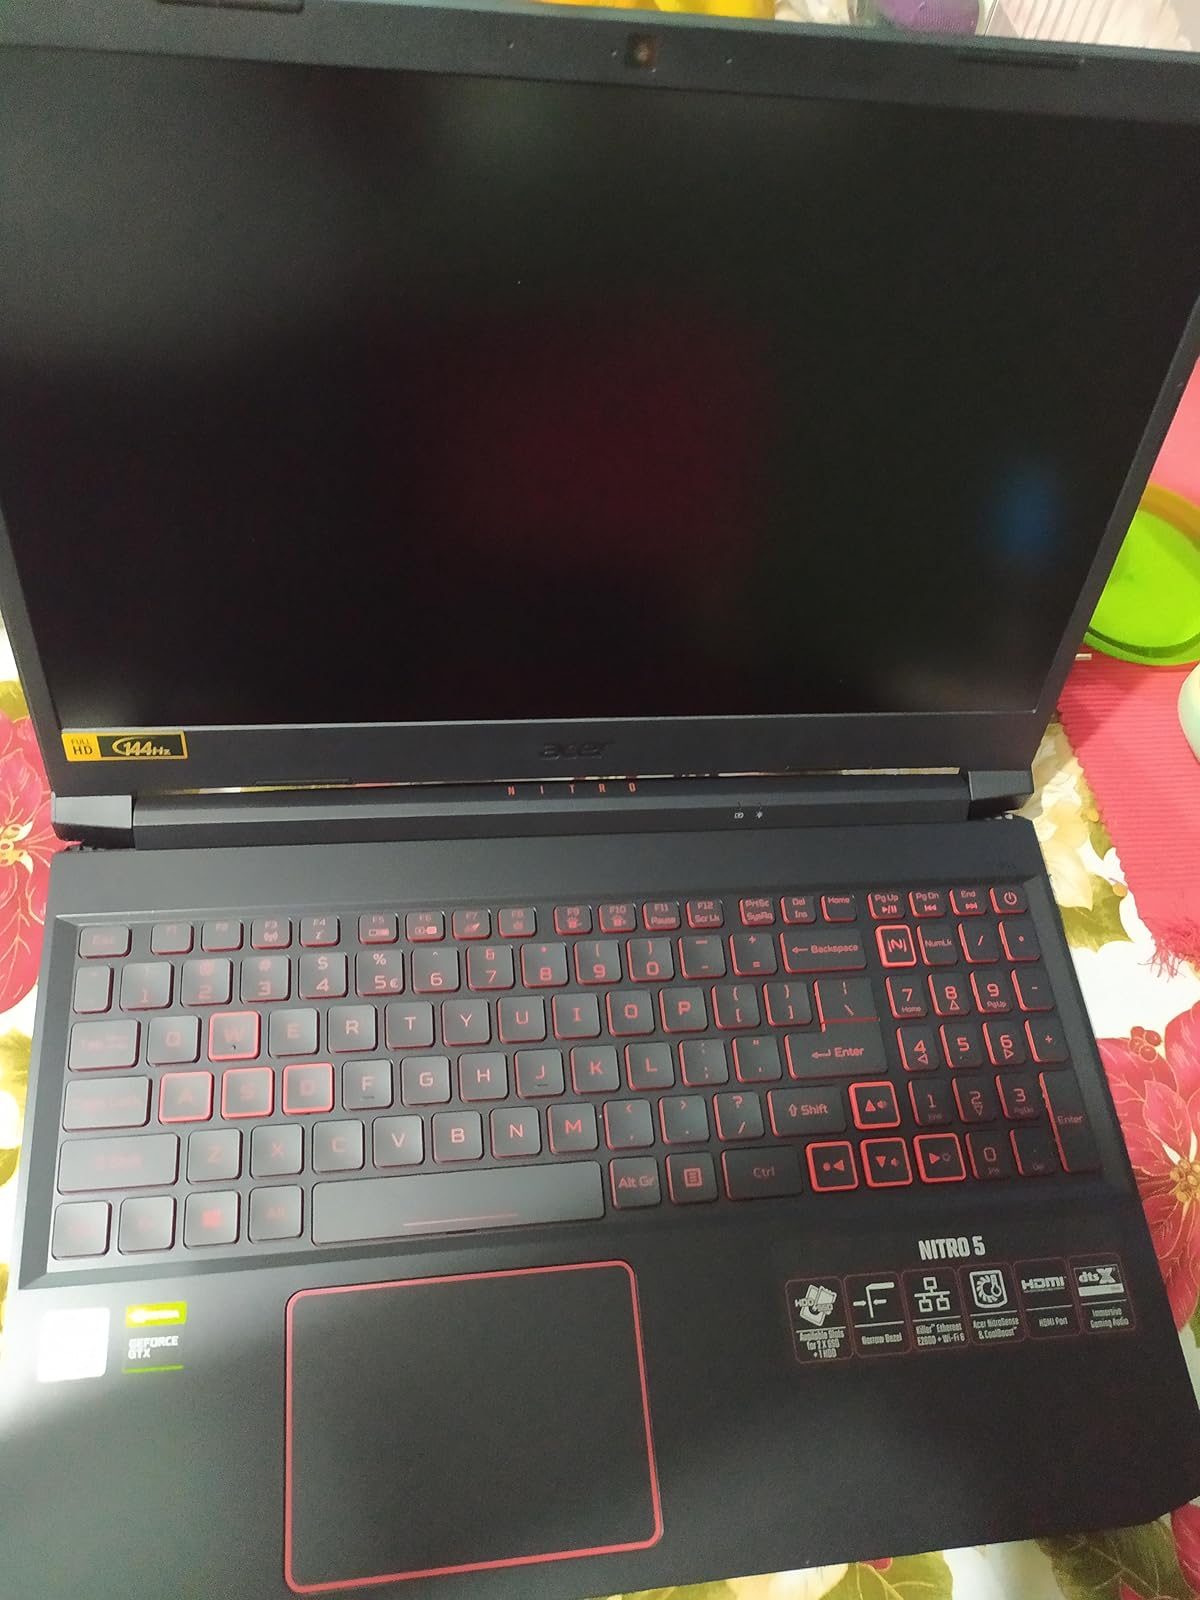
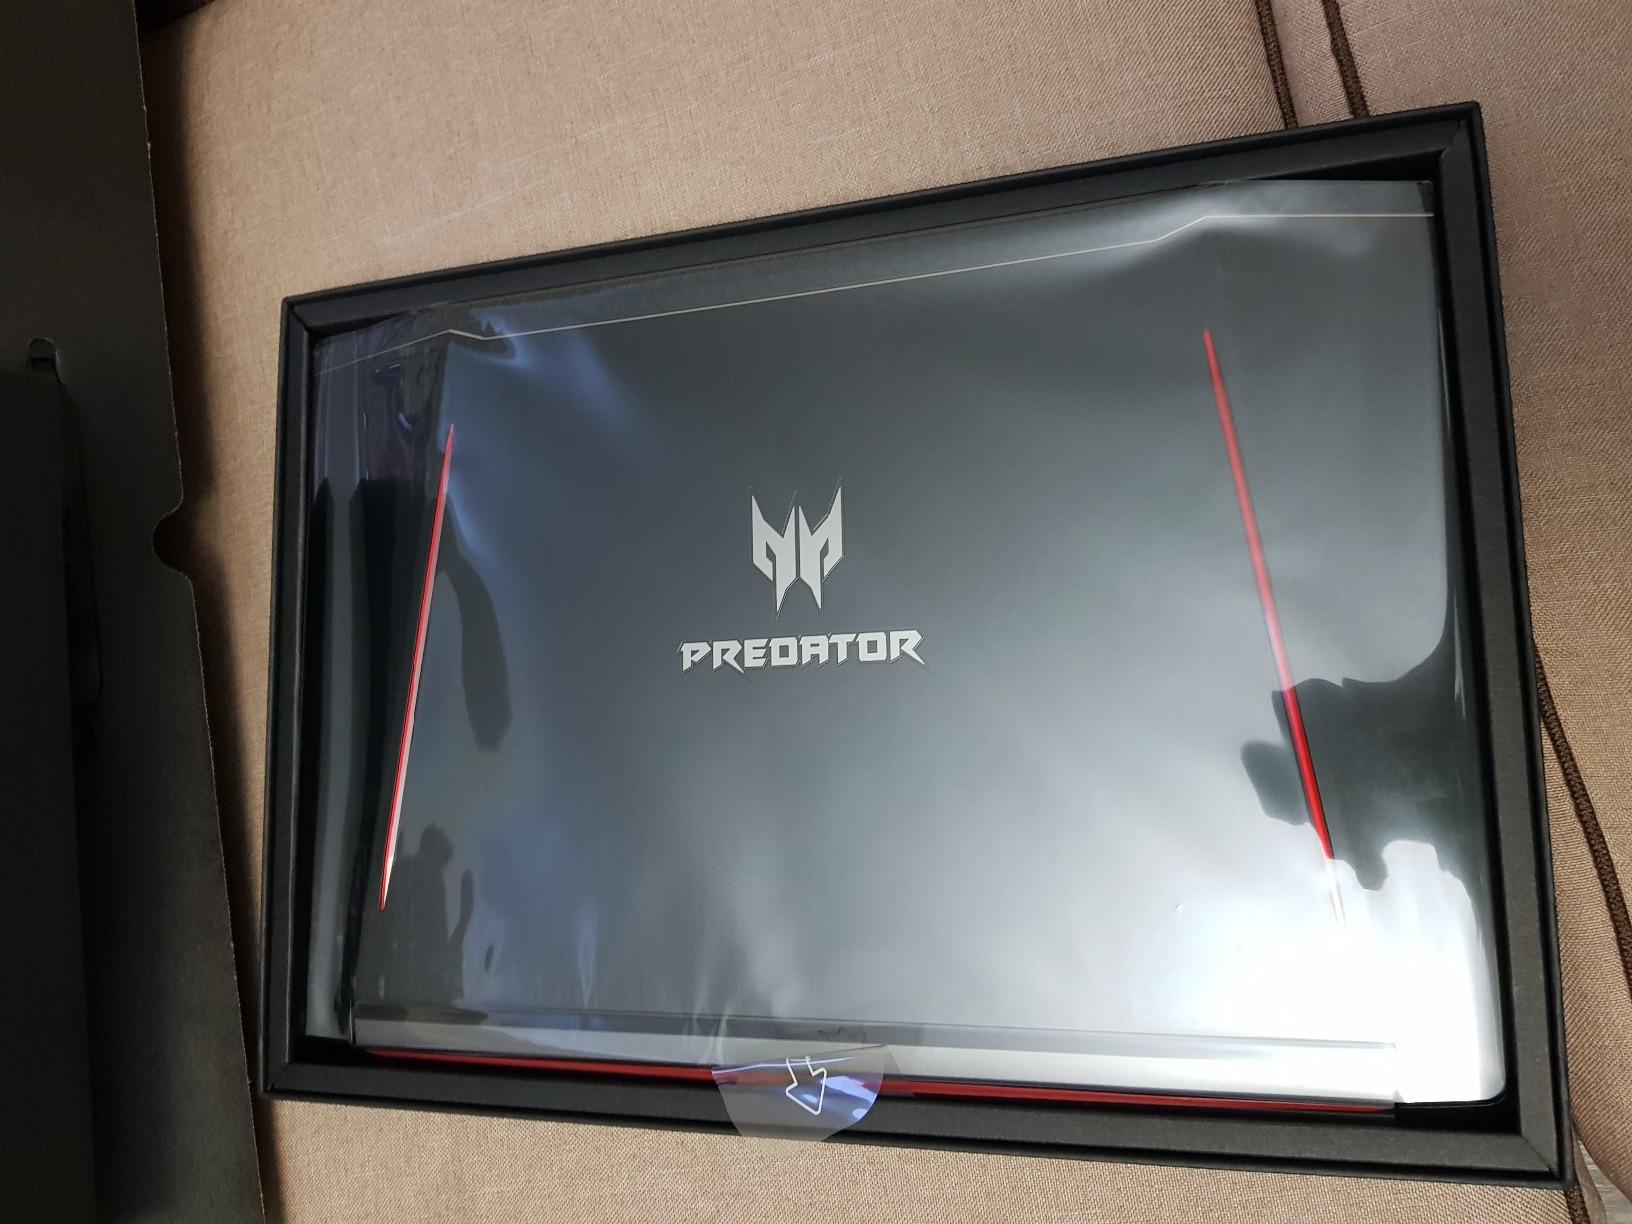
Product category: laptop
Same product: no